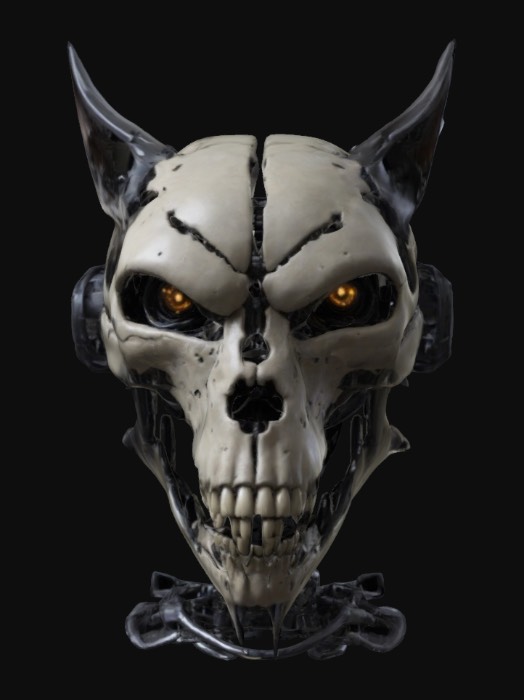
미적 점수 (1~10점): 9